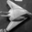
Label: airplane